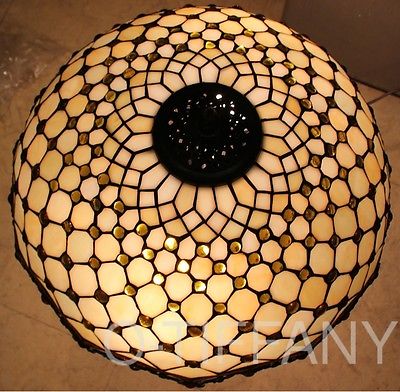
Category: lamp